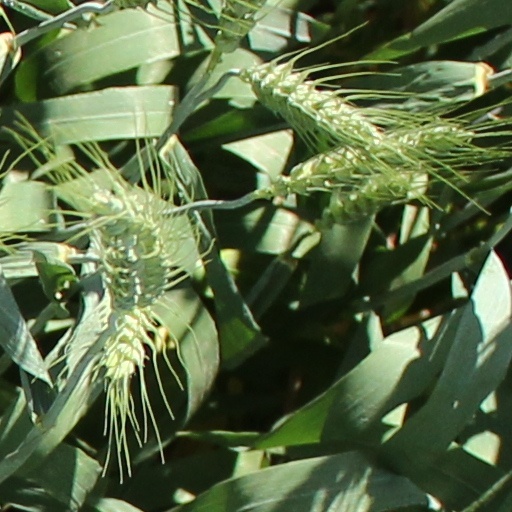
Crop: wheat